Stetson Bennett

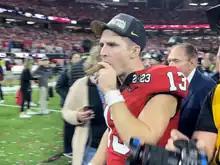
Bennett celebrates with a cigar after the Bulldogs win in the 2023 CFP title game.

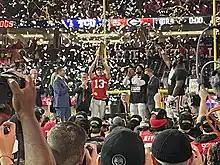
Bennett hoists the CFP Trophy after the 2023 title game.

On January 20, 2022, just ten days after winning the National Championship and amid speculation that he would transfer, Bennett announced his return to Georgia. In the preseason, Adam Rittenberg named Bennett a Heisman Trophy candidate.